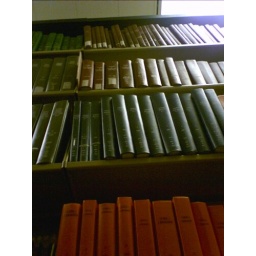
one shelf in the school of library and information science library at IU, Bloomington